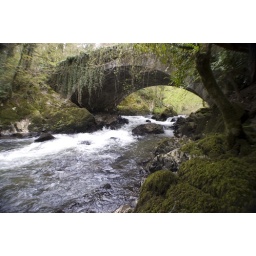
A bridge in a forest in wexford